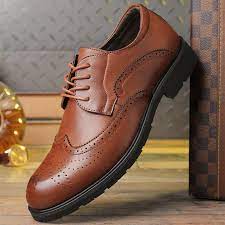
Label: Brogue